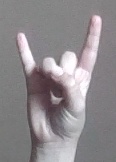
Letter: la